The Amazing Race Asia

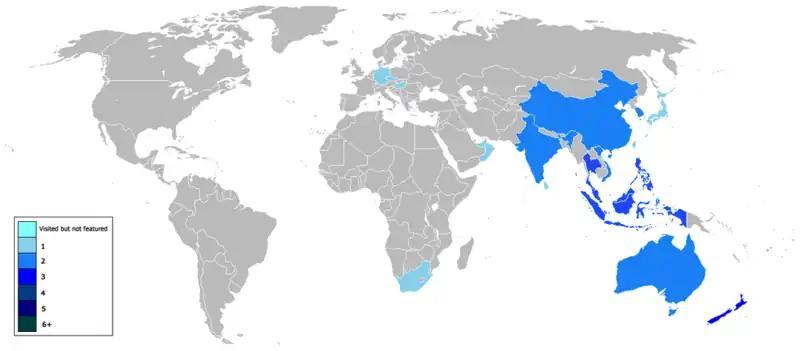
Countries that "The Amazing Race Asia" has visited are shown in colour.

As of 15 December 2016, "The Amazing Race Asia" has visited 20 countries and has visited four continents.